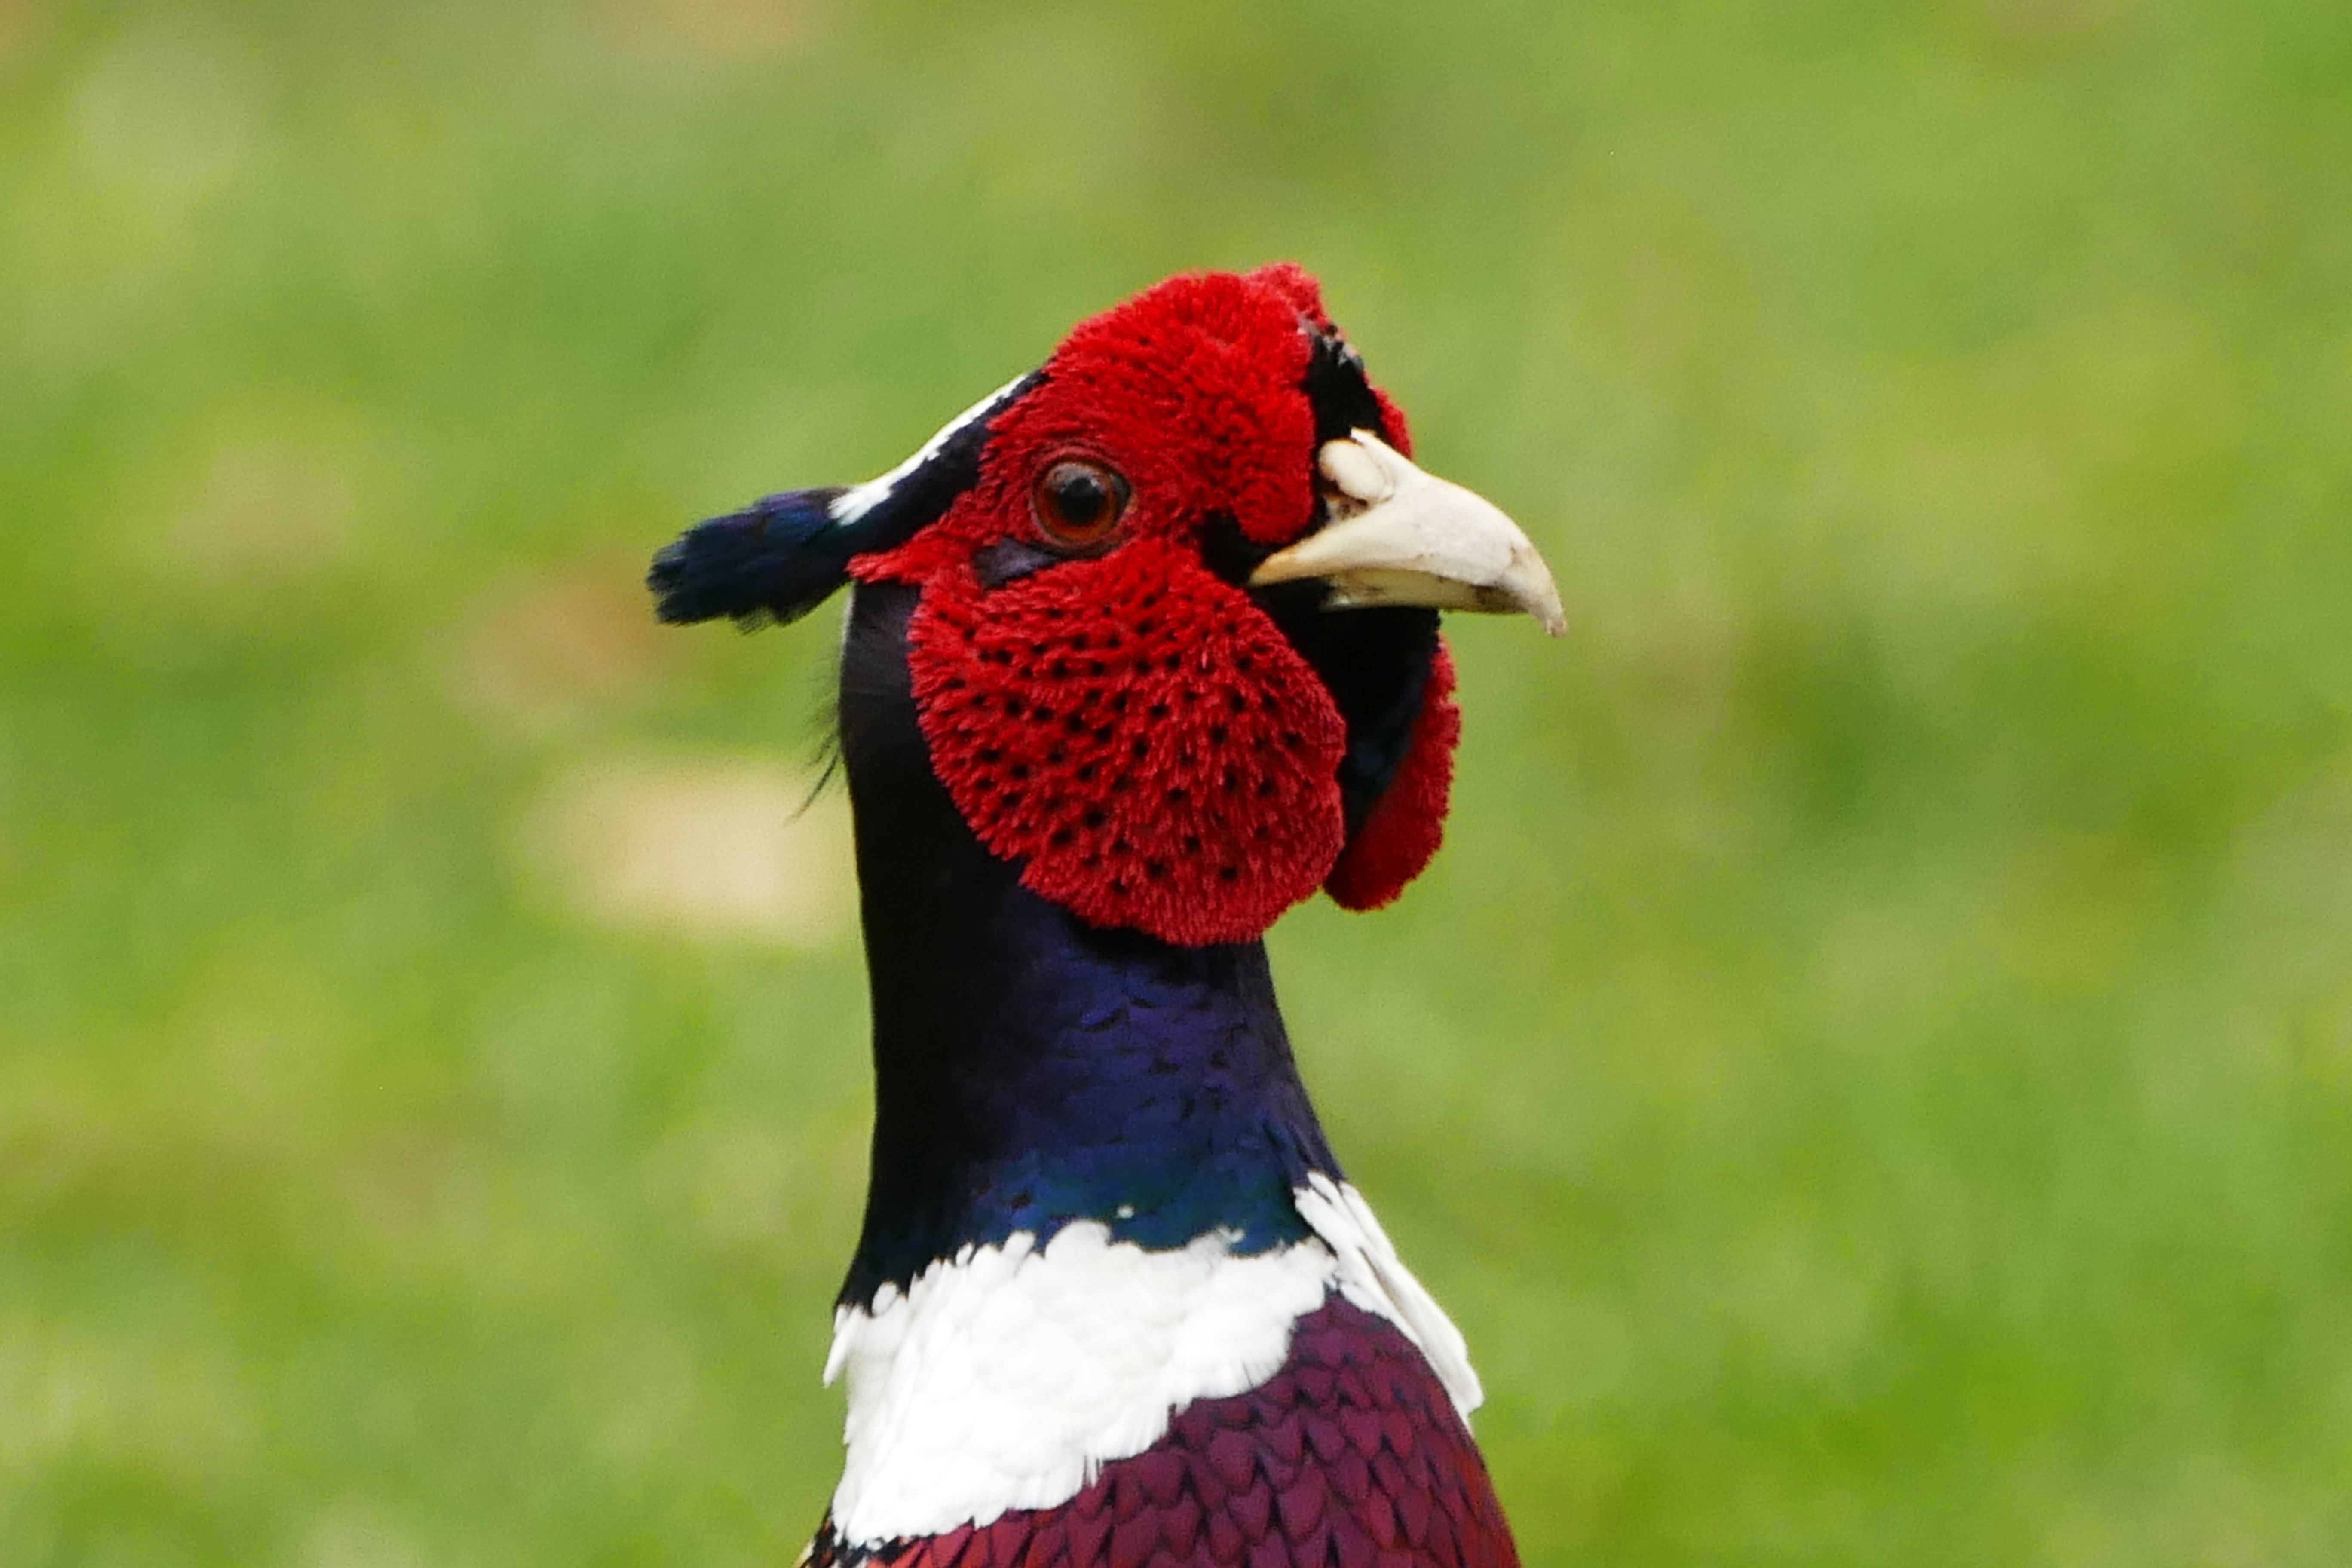
nature, bird, wing, farm, game, animal, male, wildlife, wild, zoo, beak, natural, feather, fowl, fauna, plumage, poultry, colour, pheasant, tail, galliformes, vertebrate, phasianidae, wild turkey